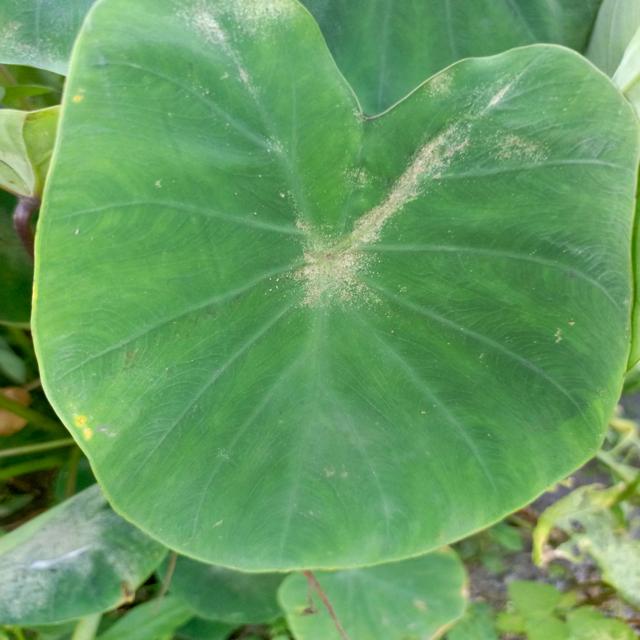
Label: Mid_Blight